2018–19 Arab Club Champions Cup

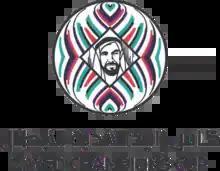

The 2018–19 Arab Club Champions Cup, officially named the 2018–19 Zayed Champions Cup to mark 100 years since the birth of the late Sheikh Zayed bin Sultan Al Nahyan, was the 28th season of the Arab Club Champions Cup, the Arab world's club football tournament organised by UAFA, and the first season since it was renamed from the Arab Club Championship to the Arab Club Champions Cup.